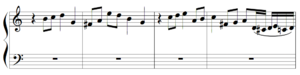
Anton Reicha - second sujet de la fugue n°31 des 36 fugues, op.36
Les Trente-six fugues constituent un recueil de pièces pour piano-forte composées par Antoine Reicha, de 1797 à 1803, et publiées à Vienne en 1805. Elles présentent un « nouveau système » pour la composition des fugues. L'ensemble porte parfois le numéro d'op.36 dans le catalogue des œuvres du compositeur tchèque.